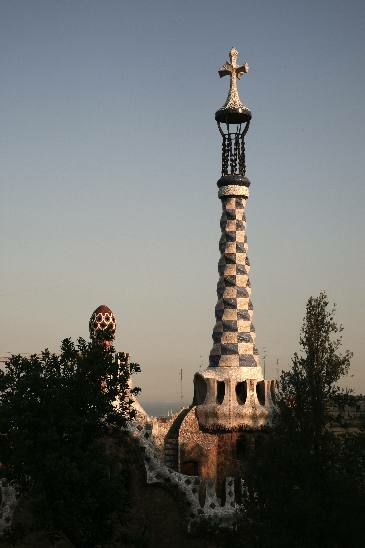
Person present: No